Bullet voting

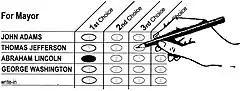
A voter marking a ballot for a single favorite candidate.

Bullet, single-shot, or plump voting is when a voter supports only a single candidate, typically to show strong support for a single favorite.